Jan Szembek

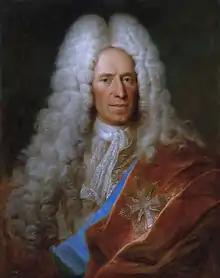
Portrait attributed to Ádám Mányoki

Count Jan Sebastian Szembek (1672-1731) was a Polish szlachcic.